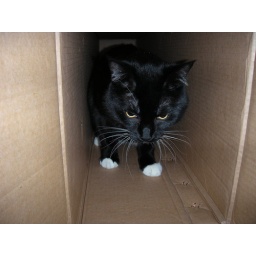
billy white shoes in a box